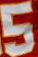
Number: 5